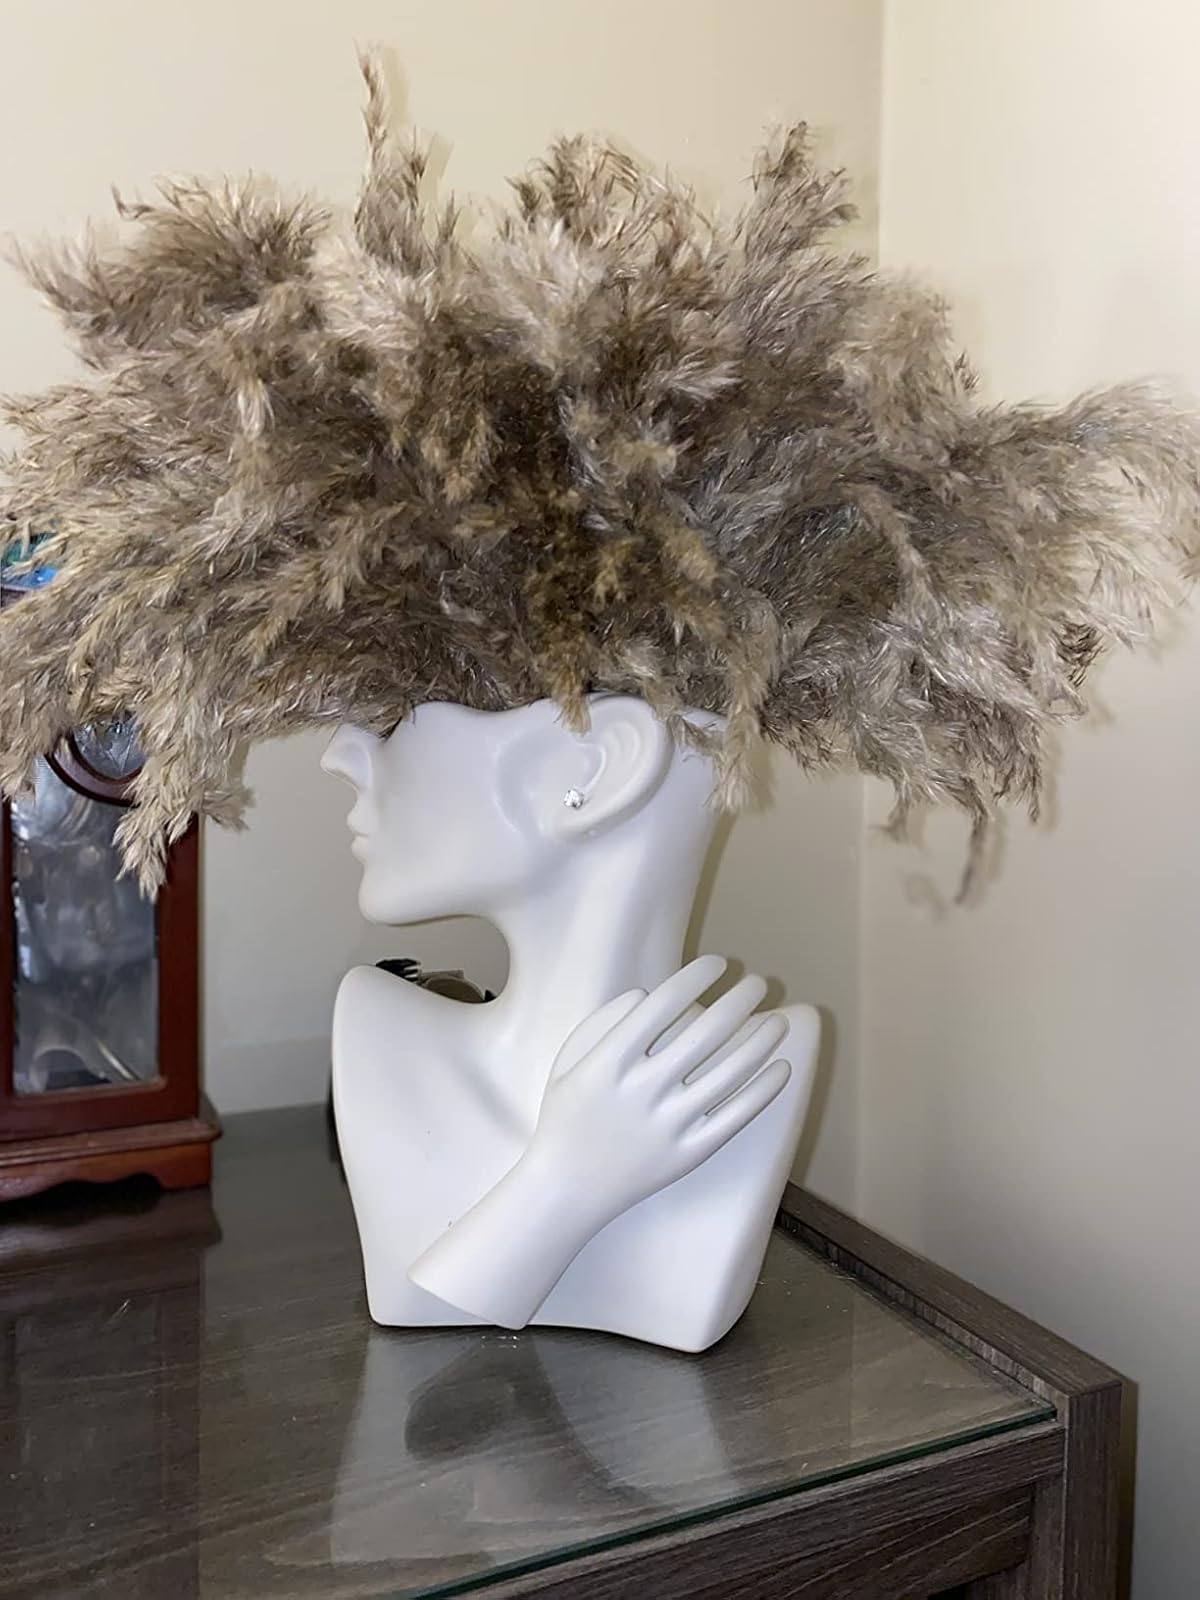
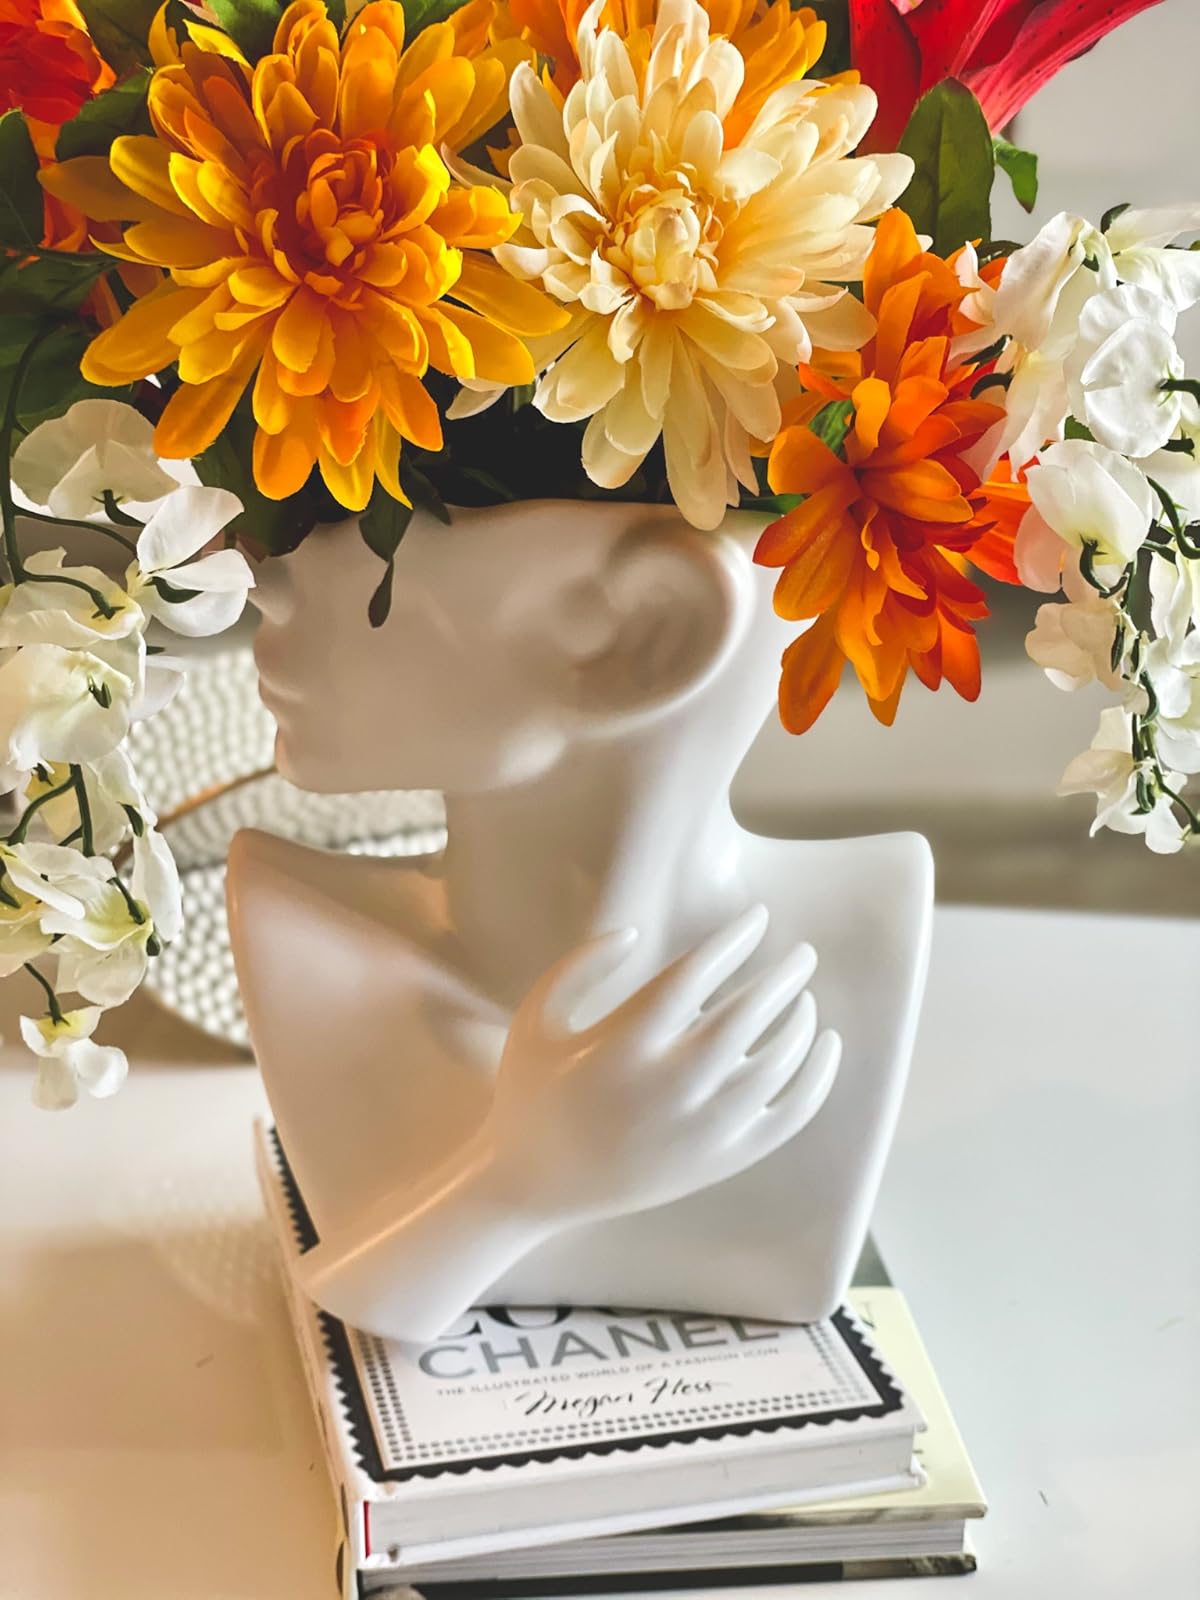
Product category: vase
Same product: yes